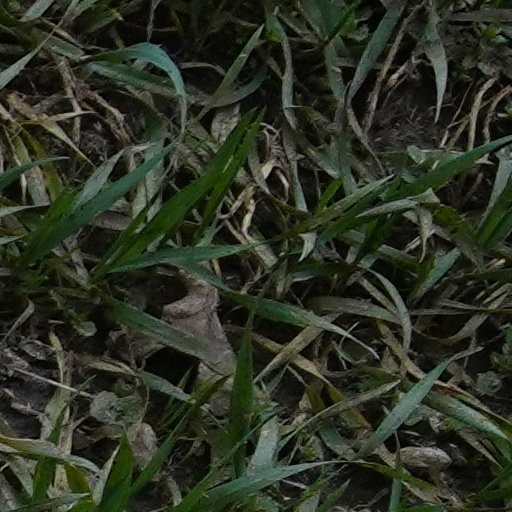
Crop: wheat